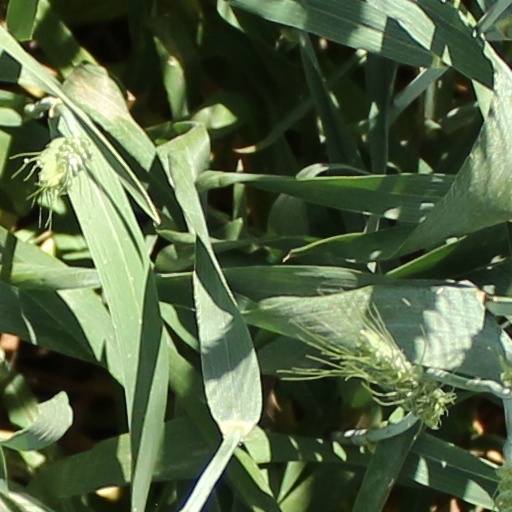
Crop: wheat